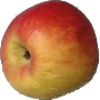
Label: Apple Red Yellow 1